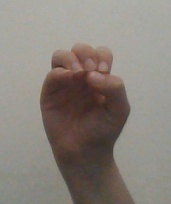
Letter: ha